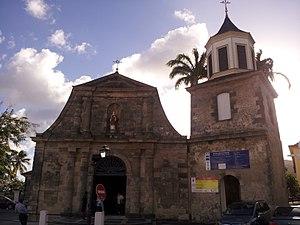
Façade de l'église Saint-Étienne du Marin
Cet article recense les monuments historiques de la Martinique, en France.
L'église Saint-Étienne est une église catholique située au Marin, en France.